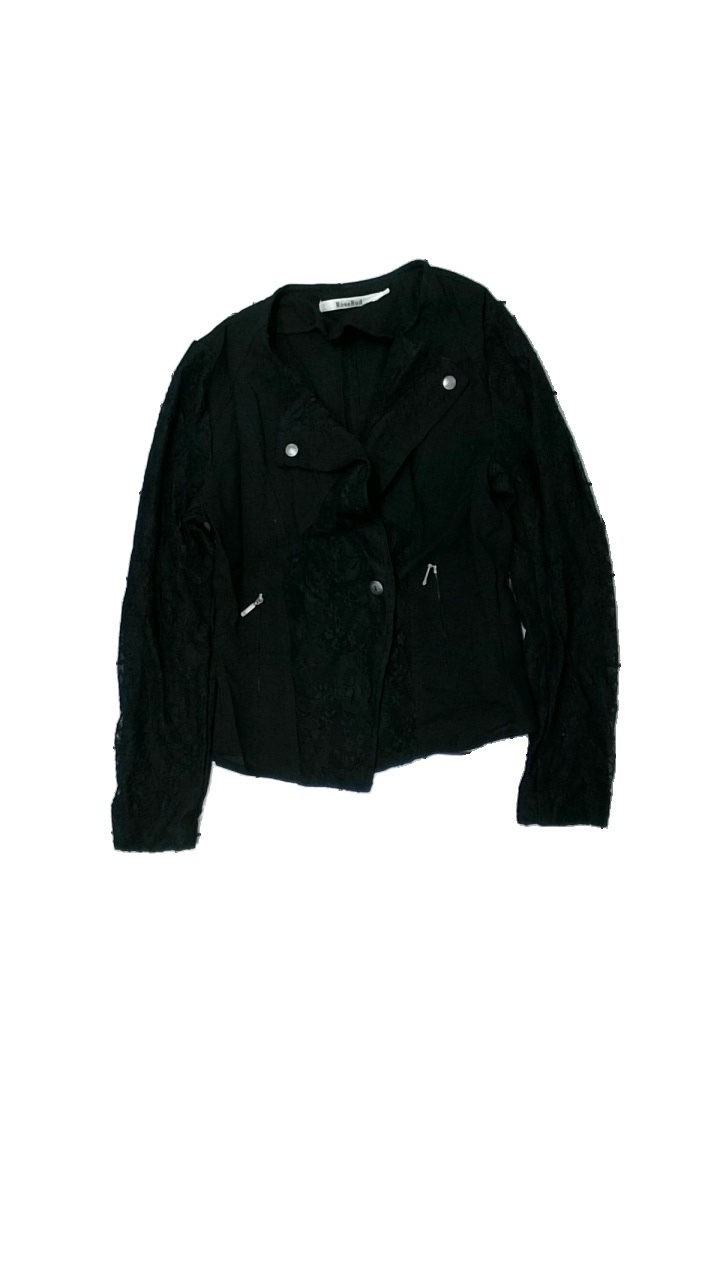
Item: Jacket (Ladies)
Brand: Rosebud
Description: svart jacka med spets på armarna
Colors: Black
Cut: Regular
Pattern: Lace
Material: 70% viscose 30% nylone
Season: Summer
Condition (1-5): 5
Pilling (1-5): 5
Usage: Reuse
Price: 50-100